Gamba Osaka

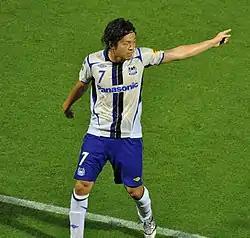
Yasuhito Endō is the club most successful player and J1 League highest number of appearances at 672.

In December 2012, Gamba were relegated from Division 1 after losing 2–1 to Júbilo Iwata. Gamba finished 17th in the league despite scoring more goals than any other club, including Champion Sanfrecce Hiroshima. Ultimately, although Gamba had a positive goal difference at the end of the season, Gamba could not overcome their poor defense, which allowed the second most goals in Division 1 after Consadole Sapporo. This also made Gamba Osaka the fastest club to suffer relegation from the top division after winning the AFC Champion's League and playing in the FIFA Club World Cup, the relegation being only four years later. However, the club bounced back in the 2013 season, becoming the J2 Champion and directly promoting to Division 1 again after only one season.